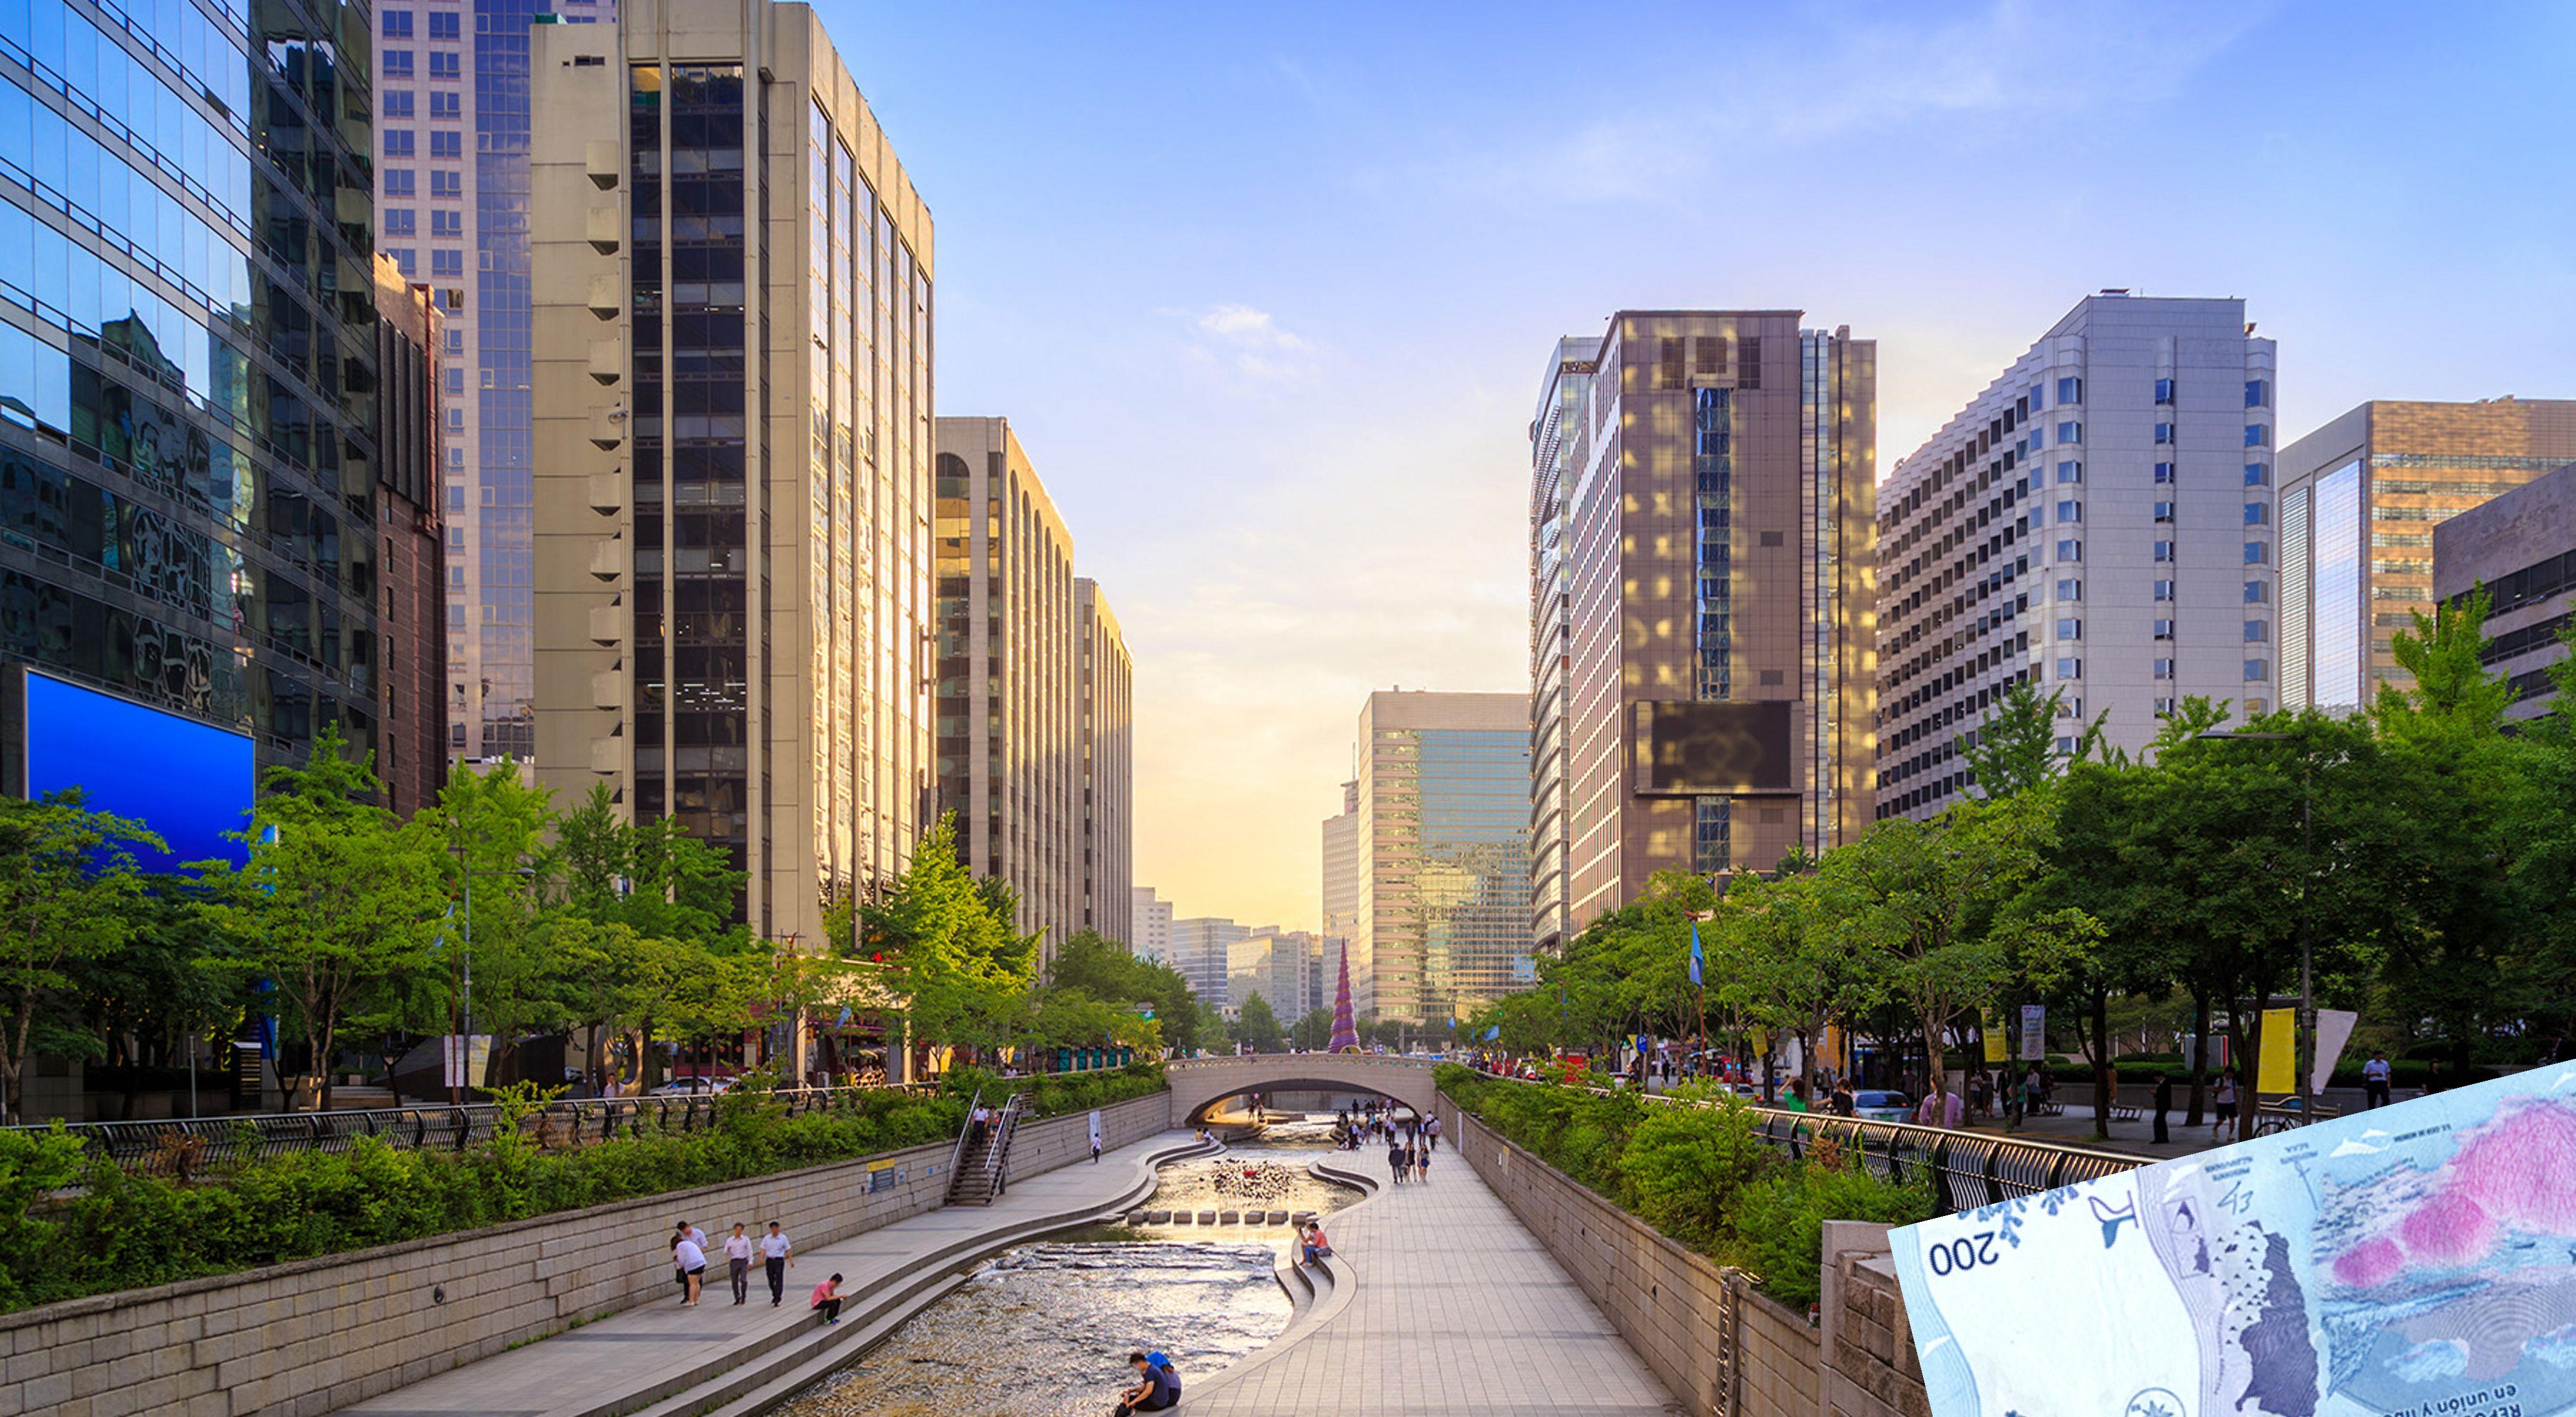
Denominación: 200